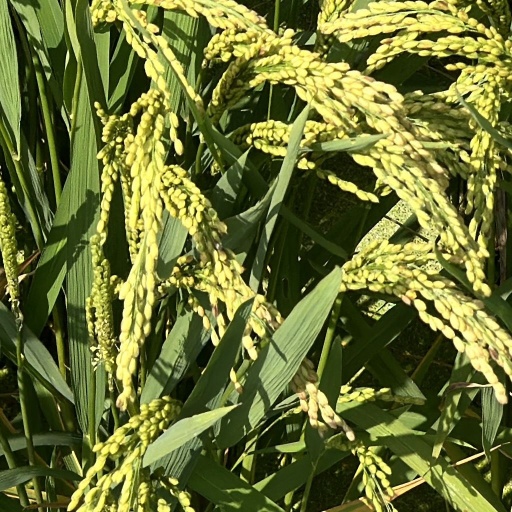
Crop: rice